List of Arsenal F.C. managers

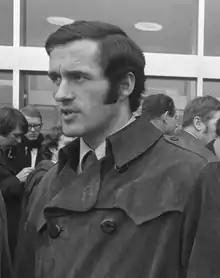
A black and white photograph of George Graham, before his stint as Arsenal manager.

In the early hours of 6 January 1934, Chapman died at his home in Hendon. Arsenal were top of the table by the New Year, but their league form stuttered as a result of Chapman's unexpected death. Joe Shaw stood in as caretaker manager and continued Chapman's good work, as Arsenal won the 1933–34 First Division title. In May 1934, Arsenal appointed George Allison, beginning a successful thirteen-year spell as manager. The club retained the league title in 1934–35 and in the next season defeated Sheffield United in the 1936 FA Cup Final. Arsenal won another championship in 1937–38, their fifth in eight years, to reinforce their position as the dominant team of the 1930s. Britain's involvement in the Second World War meant the ordinary football calendar was abandoned. In the early part of the 1940s, Arsenal participated in various wartime competitions, still managed by Allison.